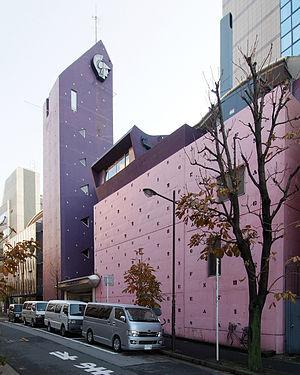
Takamasa Yoshizaka, 13 février 1917—17 décembre 1980, nom de famille également romanisé Yosizaka, est un architecte japonais ancien président de l'Institut d'architecture du Japon et alpiniste chevronné.